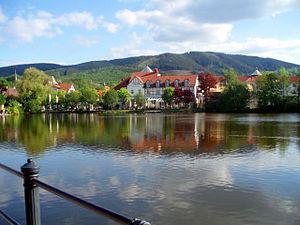
Ilsenburg est une petite ville allemande située au pied nord du massif de Harz, appartenant à l'arrondissement de Harz dans le land de Saxe-Anhalt. C'est une station climatique reconnue par l'État.